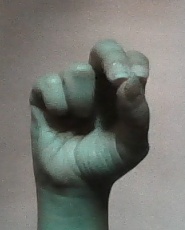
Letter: gaaf